Abdelaziz Bouteflika

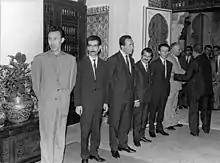
Bouteflika (fourth from left) in 1965

Following independence in 1962, Bouteflika became deputy for Tlemcen in the Constituent Assembly and Minister for Youth and Sport in the government led by Ahmed Ben Bella; the following year, he was appointed Minister for Foreign Affairs.